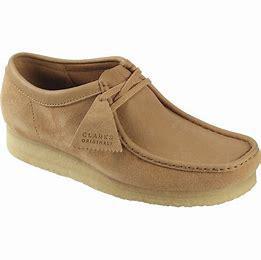
Brand: Clarks
Model: S Wallabee